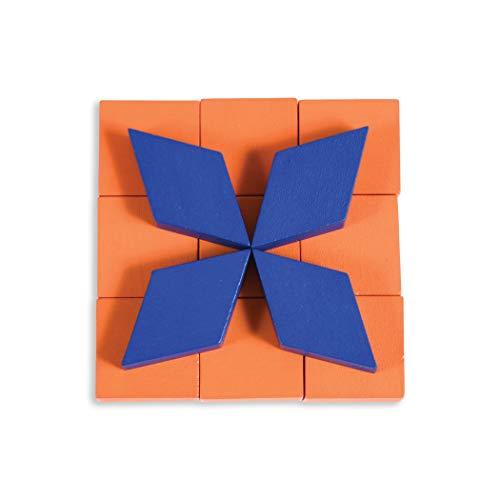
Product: Learning Advantage Wood Pattern Blocks
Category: Toys & Games | Learning & Education | Flash Cards
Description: Children will explore patterns, symmetry, linear, and area measurement with these blocks.
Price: $20.76
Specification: Product Dimensions:         6.5 x 6.5 x 8.5 inches ; 2 pounds    |Shipping Weight: 3 pounds (View shipping rates and policies)|ASIN: B003S8RLY4|Item model number: 7116|    #3775    in Preschool Learning Toys    |    #720    in Flash Cards